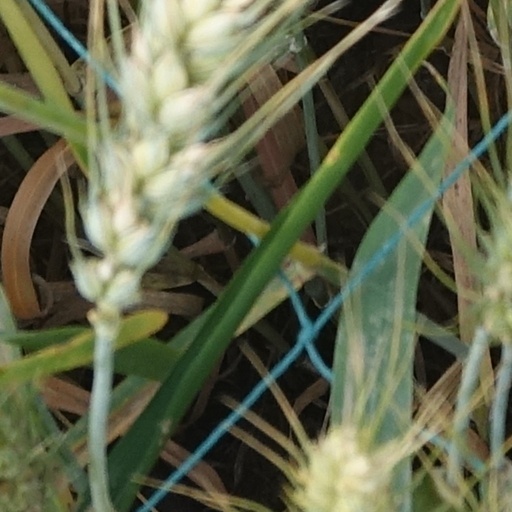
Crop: wheat